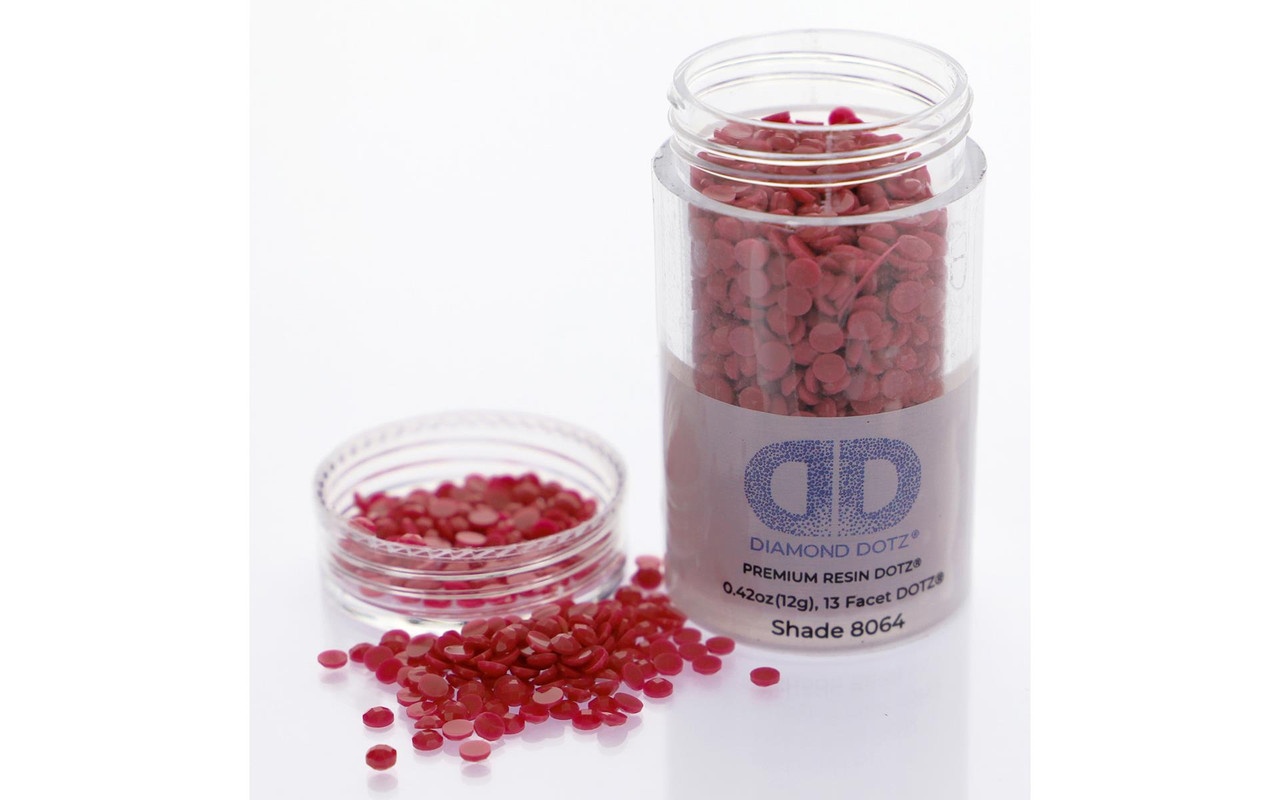
Diamond Dotz Freestyle Gems 2.8mm 12g Cyclamen 8064
Diamond Dotz Freestyle Gems produce a stunning shimmery effect. Scratch resistant resin dot gems have 13 facets for a diamond like effect. The flat back makes attachment easy. Use a durable glue like, DDFDDA.060 Diamond Dotz Freestyle Adhesive, sold separately. 2.8mm 12gm
Brand: Diamond Dotz
Category: Arts & Entertainment > Hobbies & Creative Arts > Arts & Crafts > Art & Crafting Materials > Embellishments & Trims > Loose Stones > Acrylic Stones